The 13 Martyrs of Arad

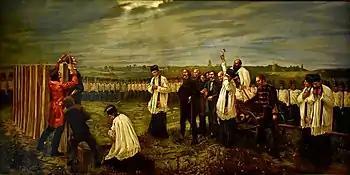
Execution of the Martyrs of Arad. Work by János Thorma.

The Thirteen Martyrs of Arad were the thirteen Hungarian rebel generals who were executed by the Austrian Empire on 6 October 1849 in the city of Arad, then part of the Kingdom of Hungary (now in Romania), after the Hungarian Revolution (1848–1849). The execution was ordered by the Austrian general Julius Jacob von Haynau.